Connecticut Route 183

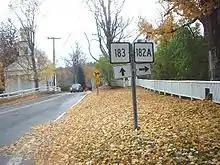
Route 183 at Route 182A in Colebrook

At the junction with Coe Street, Route 183 turns northwest onto Coe while US 44 continues west on Norfolk Road. A two-lane rural area outside of Winchester, Coe Street soon becomes Colebrook Road and meanders to the northwest on a far-distance parallel with US 44. Entering the town of Colebrook, Route 183 reaches a junction with Millbrook Road, where it turns northeast. The route passes a junction with Route 182 (Stillman Hill Road). At this junction, Route 183 becomes designated as a scenic road, reaching downtown Colebrook.